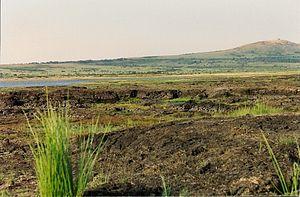
Le Yeun Elez est une large dépression située au cœur des Monts d'Arrée, en Bretagne.